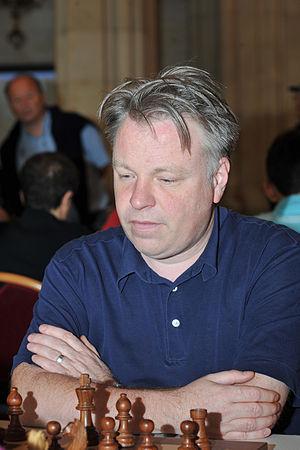
Gerald Hertneck est un joueur d'échecs allemand né le 14 septembre 1963 à Munich. Grand maître international depuis 1991, il a remporté avec son club, le Bayern de Munich, la coupe d'Europe des clubs d'échecs en 1991-1992 et, avec l'équipe d'Allemagne, la Mitropa Cup en 1990.